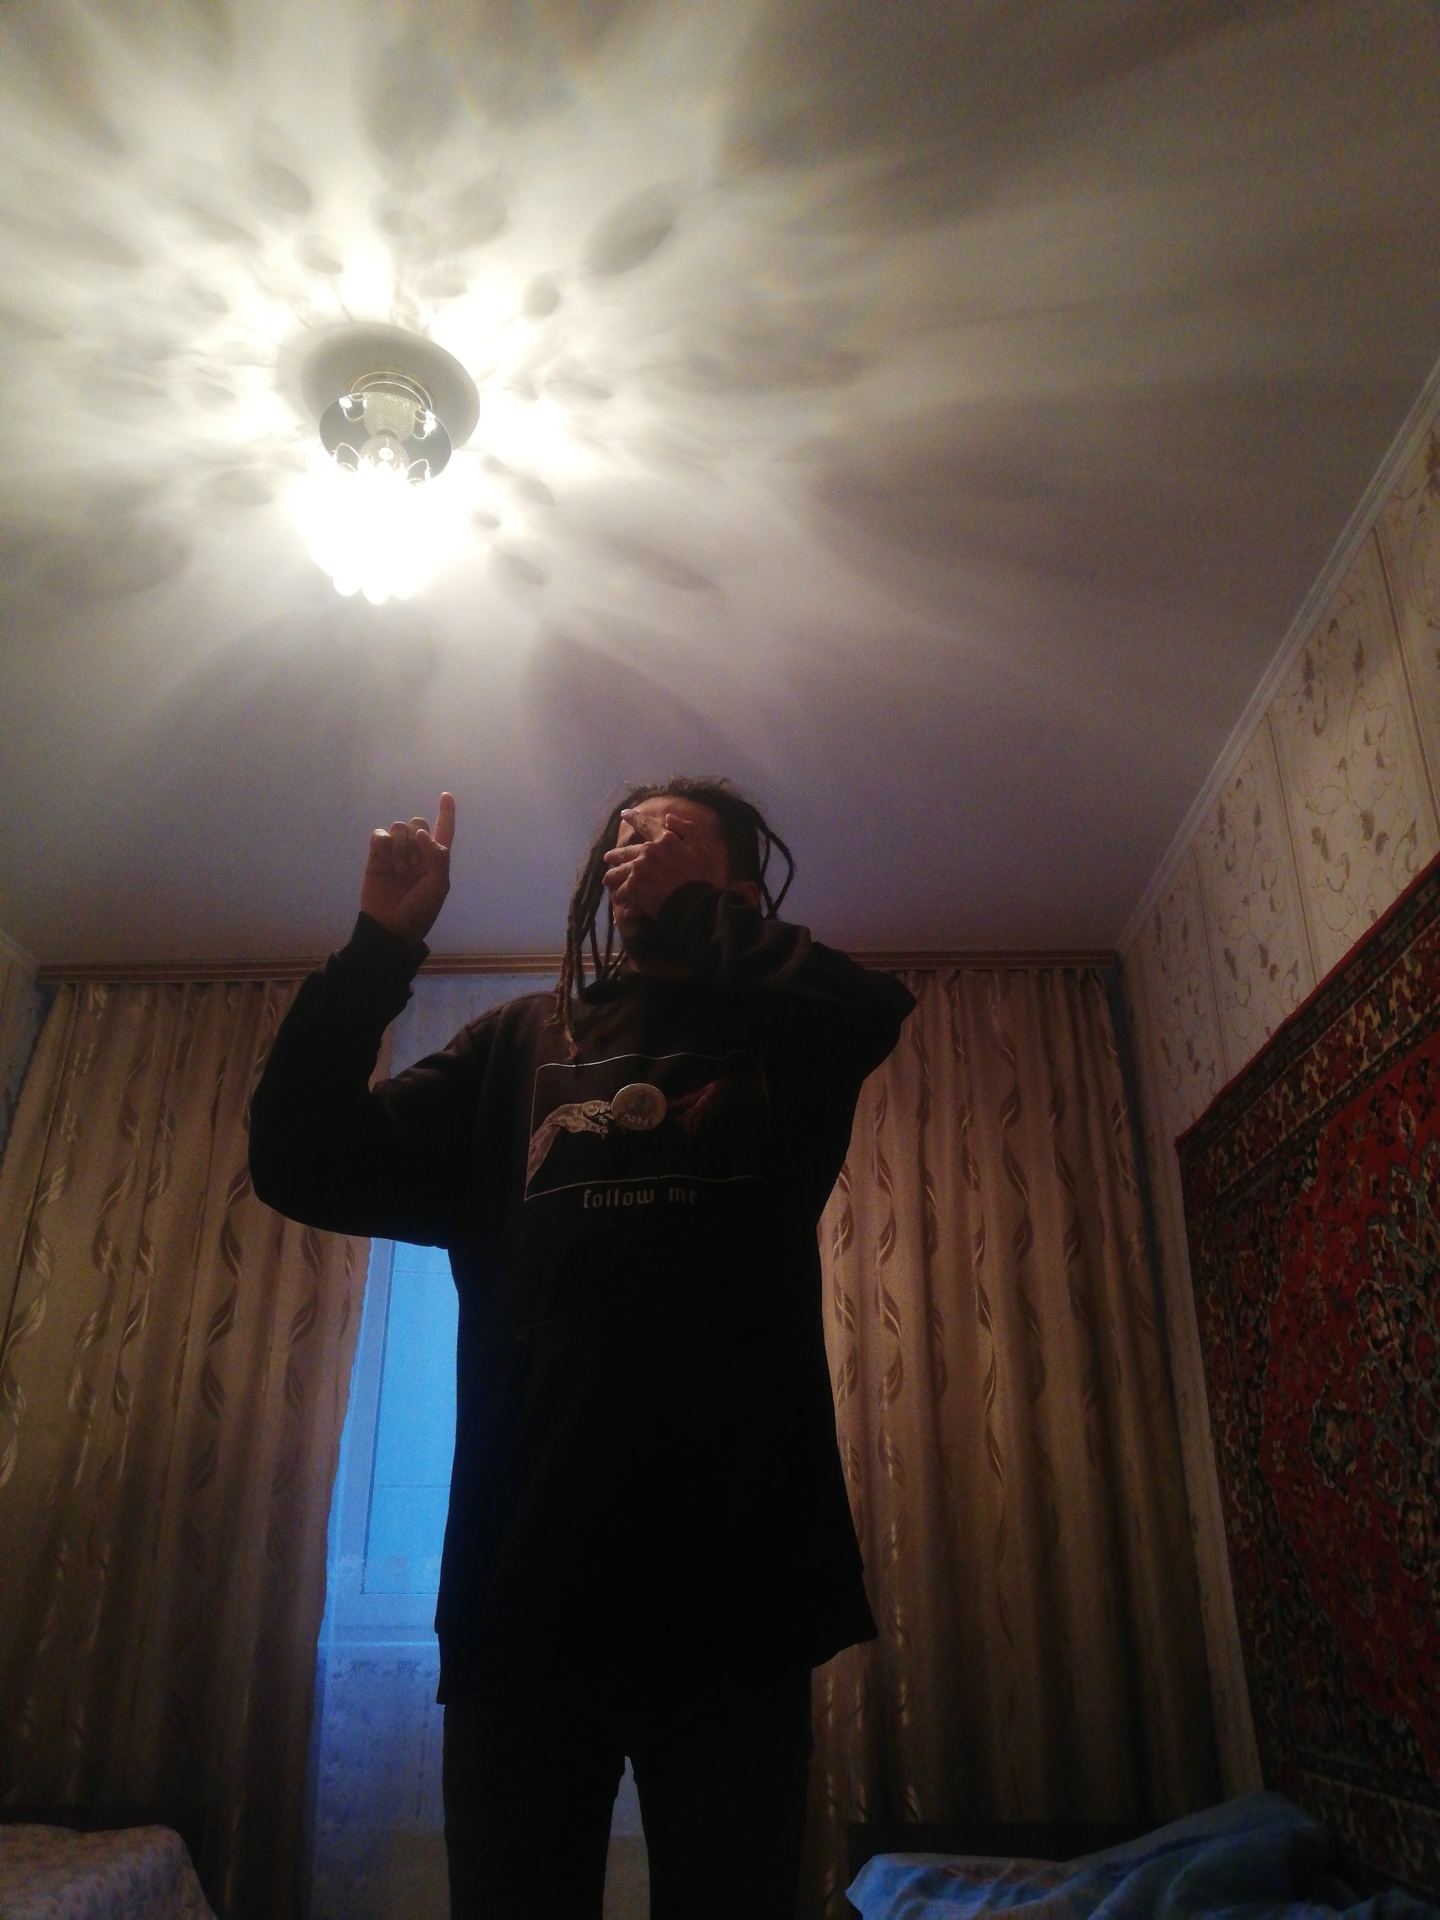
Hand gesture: one